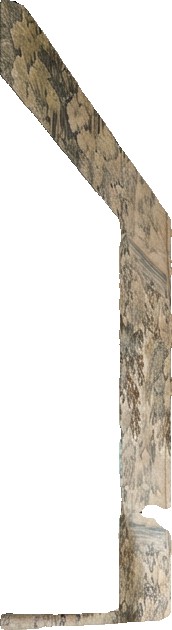
Surface category: moulding